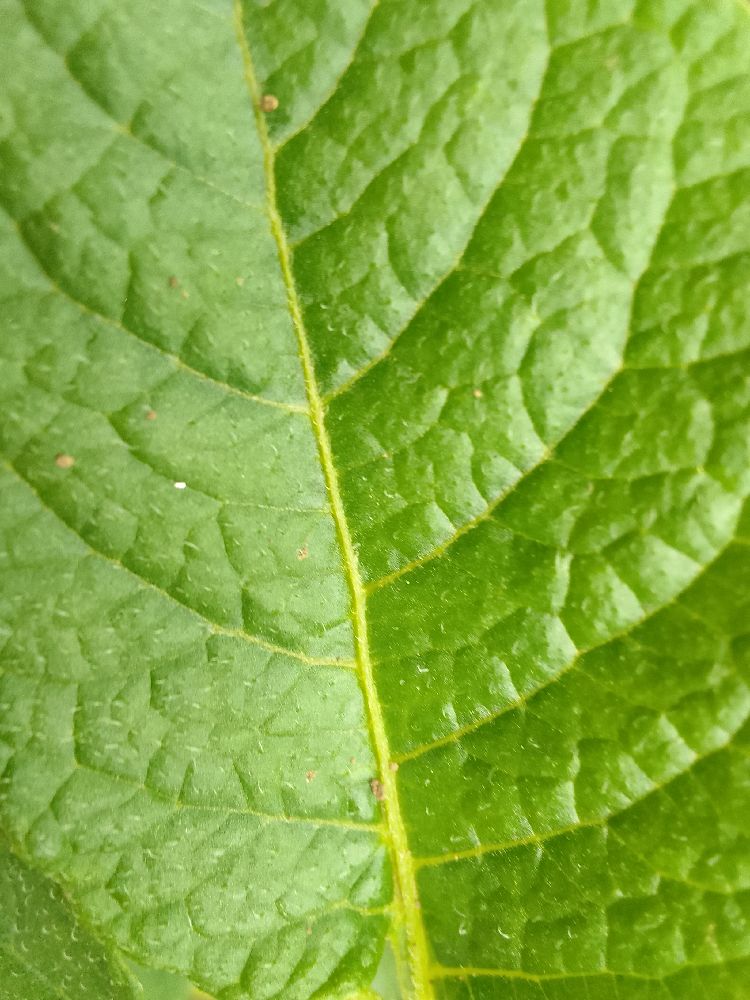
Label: Healthy